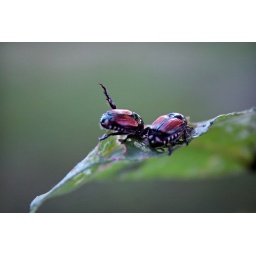
These beetles and their friends are eating an entire tree leaf by leaf.